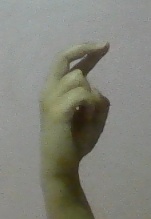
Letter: zay